Sri Yantra

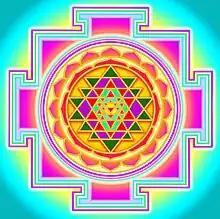
The Sri Yantra in diagrammatic form, showing how its nine interlocking triangles form a total of 43 smaller triangles.

The Sri Yantra, Shri Yantra, or Shri Chakra (Sanskrit: श्री यन्त्र, IAST: śrī yantra) is a form of mystical diagram ("yantra") used in the Shri Vidya school of Hinduism. Comprising nine interlocking triangles, it embodies complex symbolism. Four upward triangles signify Shiva, while five downward triangles represent Shakti, encompassing the cosmic and human realms around a central point called the bindu. This configuration is sometimes termed the "Navayoni Chakra".